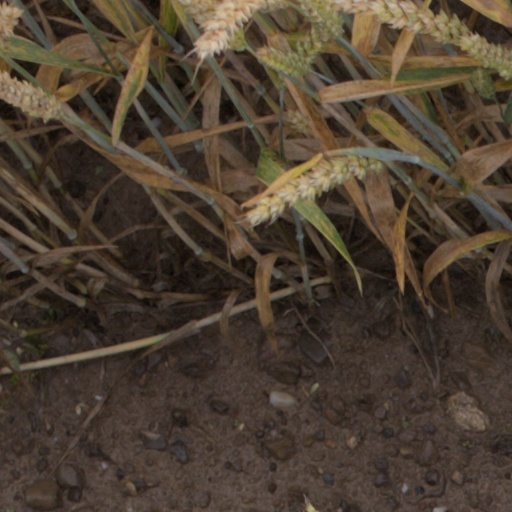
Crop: wheat